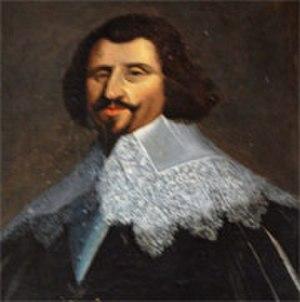
Roger II de Saint-Lary de Bellegarde fut un favori des rois Henri III et Henri IV.